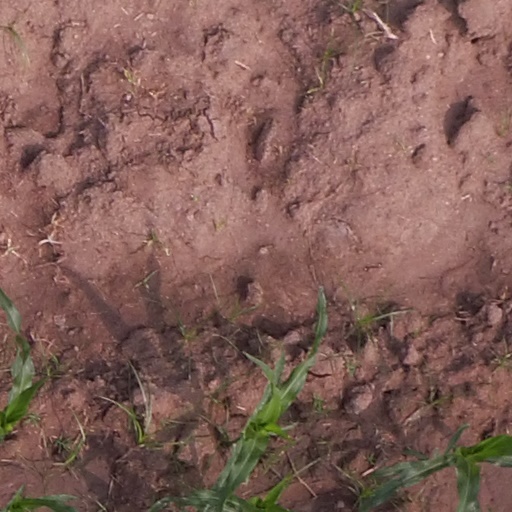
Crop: maize; corn